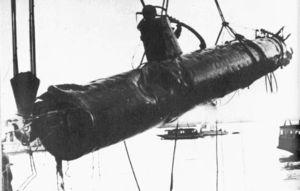
À la fin mai et au début de juin 1942, au cours de la Seconde Guerre mondiale, dans le cadre de la campagne désignée sous le nom de bataille pour l'Australie, des sous-marins de la marine impériale japonaise ont mené une série d'attaques contre les villes de Sydney et de Newcastle en Nouvelle-Galles du Sud, en Australie. Dans la nuit du 31 mai au 1ᵉʳ juin, trois sous-marins japonais de classe Ko-hyoteki, chacun avec deux membres d'équipage, entrèrent dans le port de Sydney, évitant partiellement le filet sous-marin en cours de construction à l'entrée du port et tentèrent de couler des navires de guerre alliés, britanniques, australiens, américains, néerlandais et indiens. Après avoir été détectés et attaqués, les équipages de deux sous-marins sabordèrent leurs sous-marin et se suicidèrent sans avoir pu toucher de navires alliés. Les sous-marins ont été ensuite récupérés par les Alliés. Le troisième sous-marin tenta de torpiller le croiseur lourd américain USS Chicago, mais au lieu de cela coula le ferry australien Kuttabul transformé en navire de guerre, tuant 21 marins.